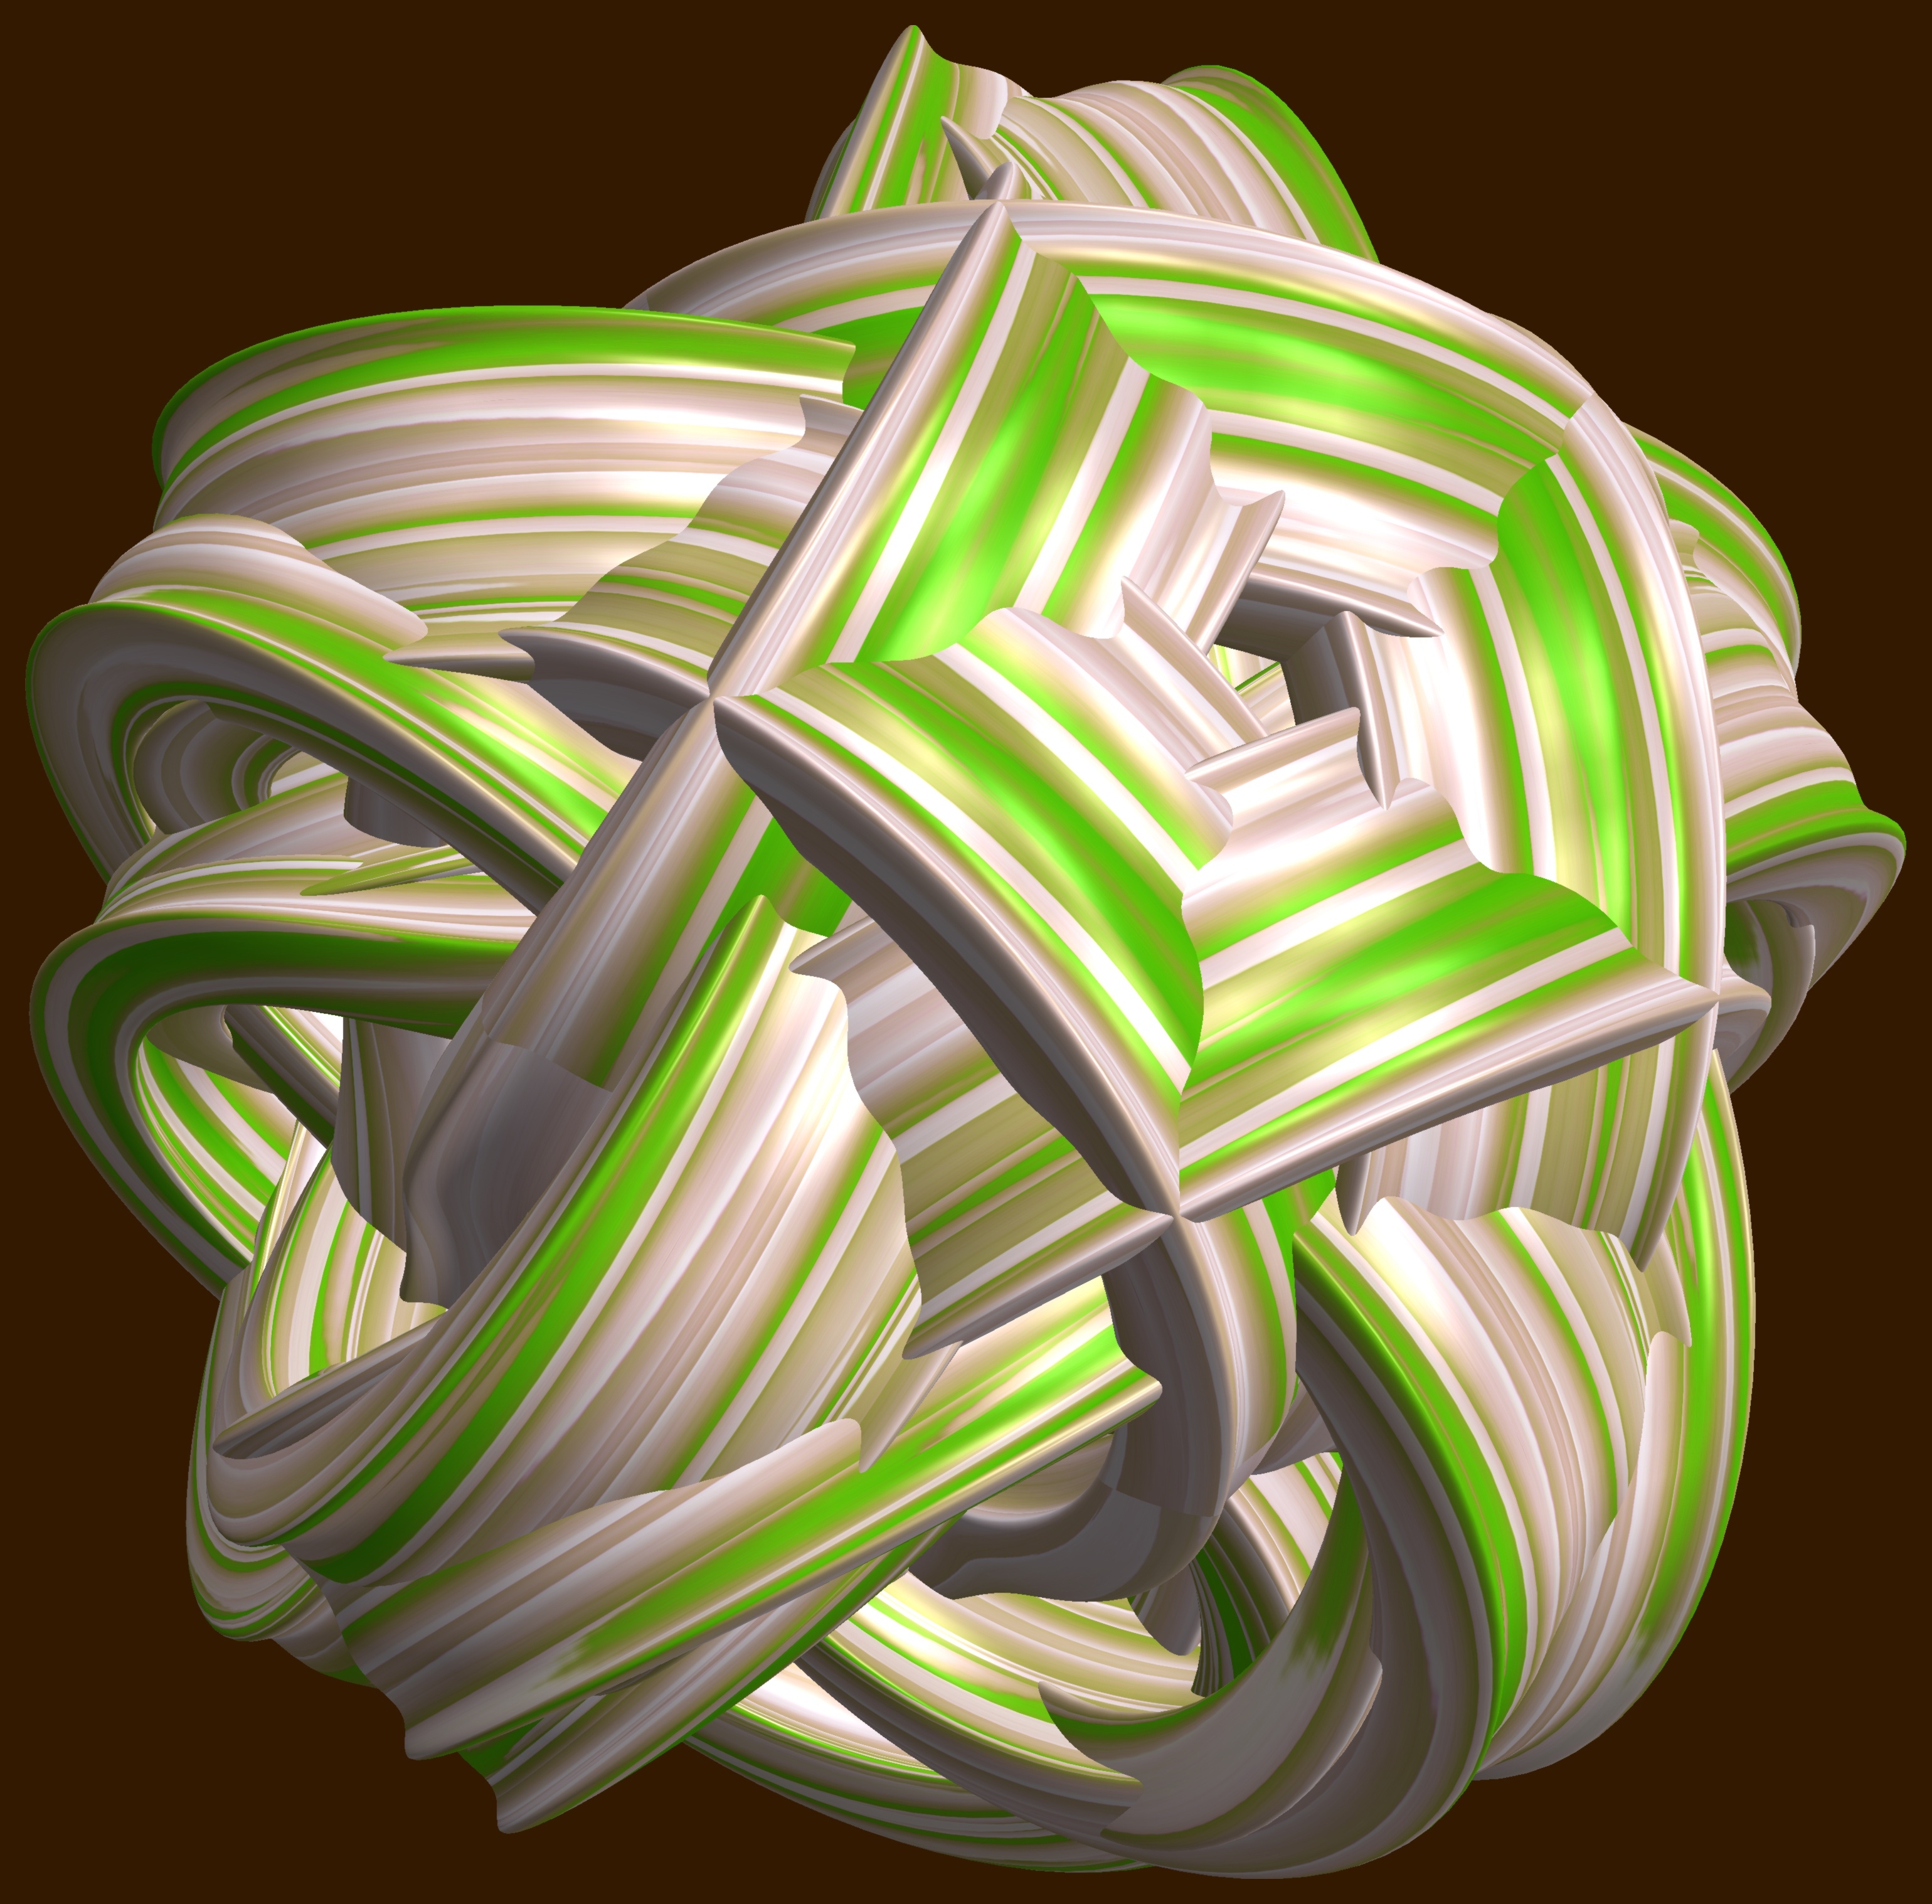
abstract, structure, plant, texture, leaf, spiral, flower, pattern, green, produce, geometry, circle, sculpture, art, illustration, design, symmetry, 3d, graphic, shape, knot, torus, mathematica, cg, parametricplot3d, code, program, algorithm, mapping, geometricsculpture